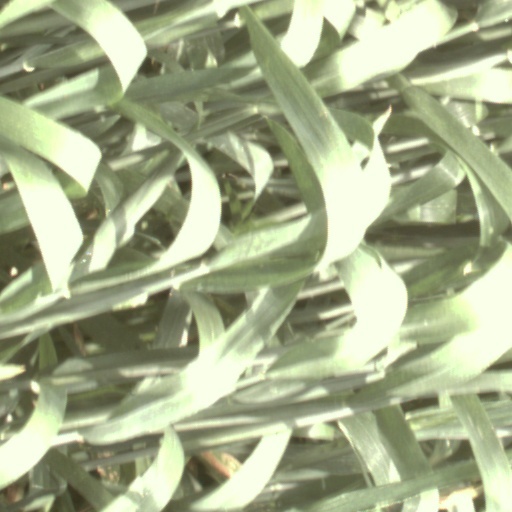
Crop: wheat